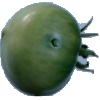
Label: Tomato not Ripened 1